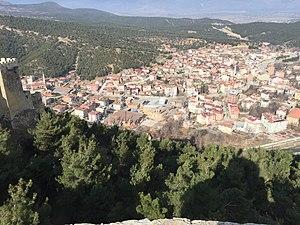
Boyabat est une ville et un district de la province de Sinop dans la région de la mer Noire en Turquie.Source de subsistance est l'agriculture. Pousse habituellement dans le riz.